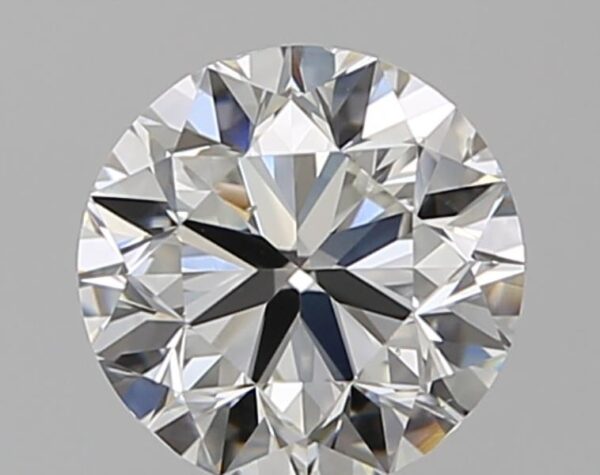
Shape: round
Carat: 0.9
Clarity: VS2
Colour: G
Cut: VG
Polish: EX
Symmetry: VG
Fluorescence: M
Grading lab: GIA
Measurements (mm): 5.96 x 5.99 x 3.87